Ducal Palace, Mantua

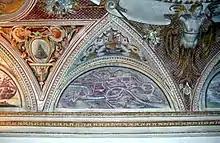
Map of Rome in the Ducal Palace of Mantua

During the Habsburg rule in Mantua, the Refectory was refurbished, with the creation of the "Sala dei Fiumi" ("Hall of the Rivers") with paintings on the walls on which the rivers in the Mantuan territory are portrayed as giants. At the same time was created the "Appartamento degli Arazzi" ("Apartment of the Tapestries"), comprising four halls. Three of the latter have tapestries, executed in Flanders from the Raphael Cartoons (now Victoria & Albert Museum) by Raphael, designed for the Sistine Chapel in the Vatican Palace. They were bought at Brussels by Cardinal Ercole Gonzaga in the early 16th century to decorate what at the time was called the Green Apartment. After decorating the Palatine church of St. Barbara and a period in the Ducal Palace's stores, the Flemish tapestries were restored in 1799 and placed in the current location. A further restoration was carried on during the Napoleonic Wars in the "Sala dello Zodiaco" ("Hall of the Zodiac"), also known as "Napoleon I's Hall", after the French emperor slept there.